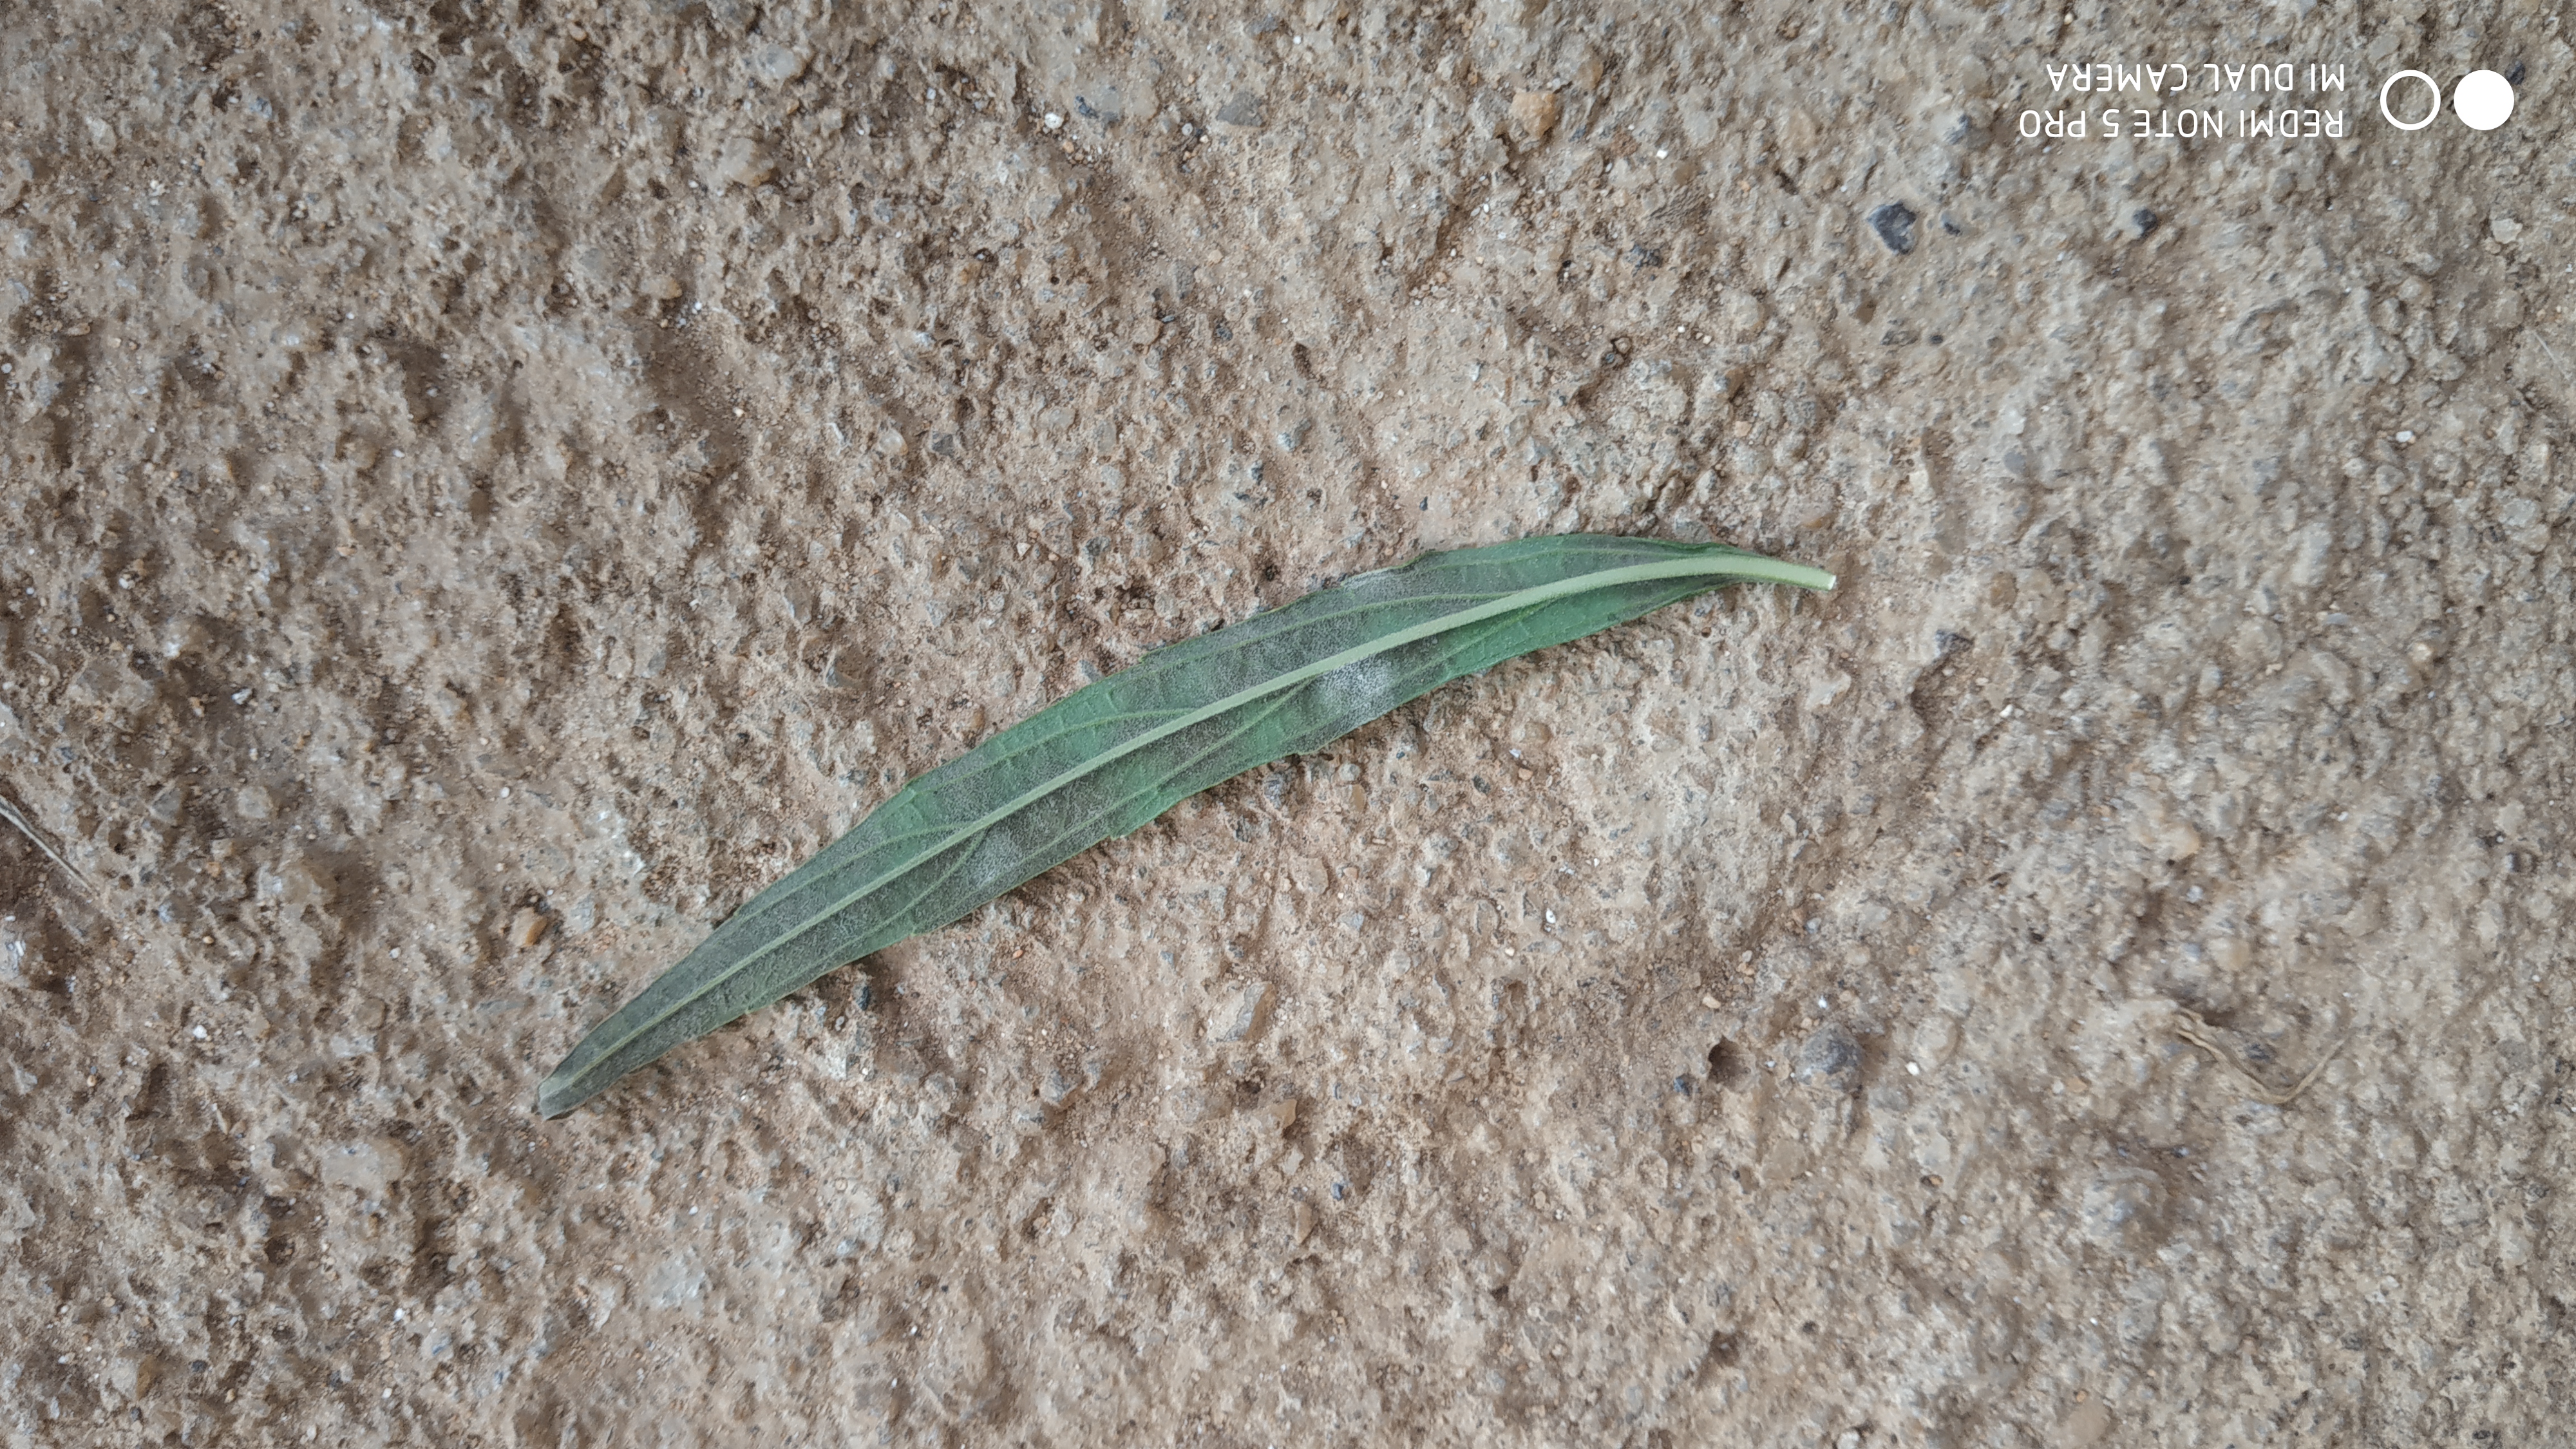
Plant: Thumbe